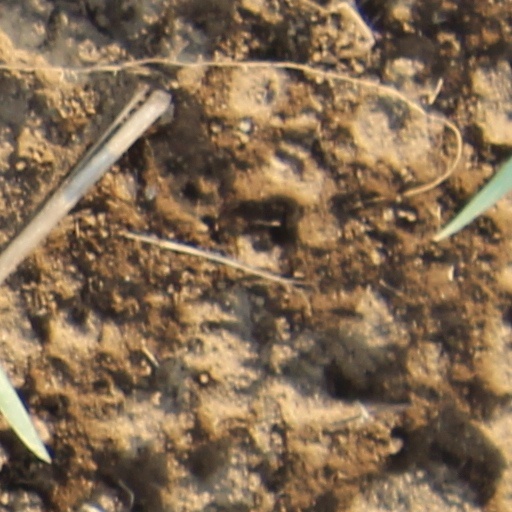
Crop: wheat